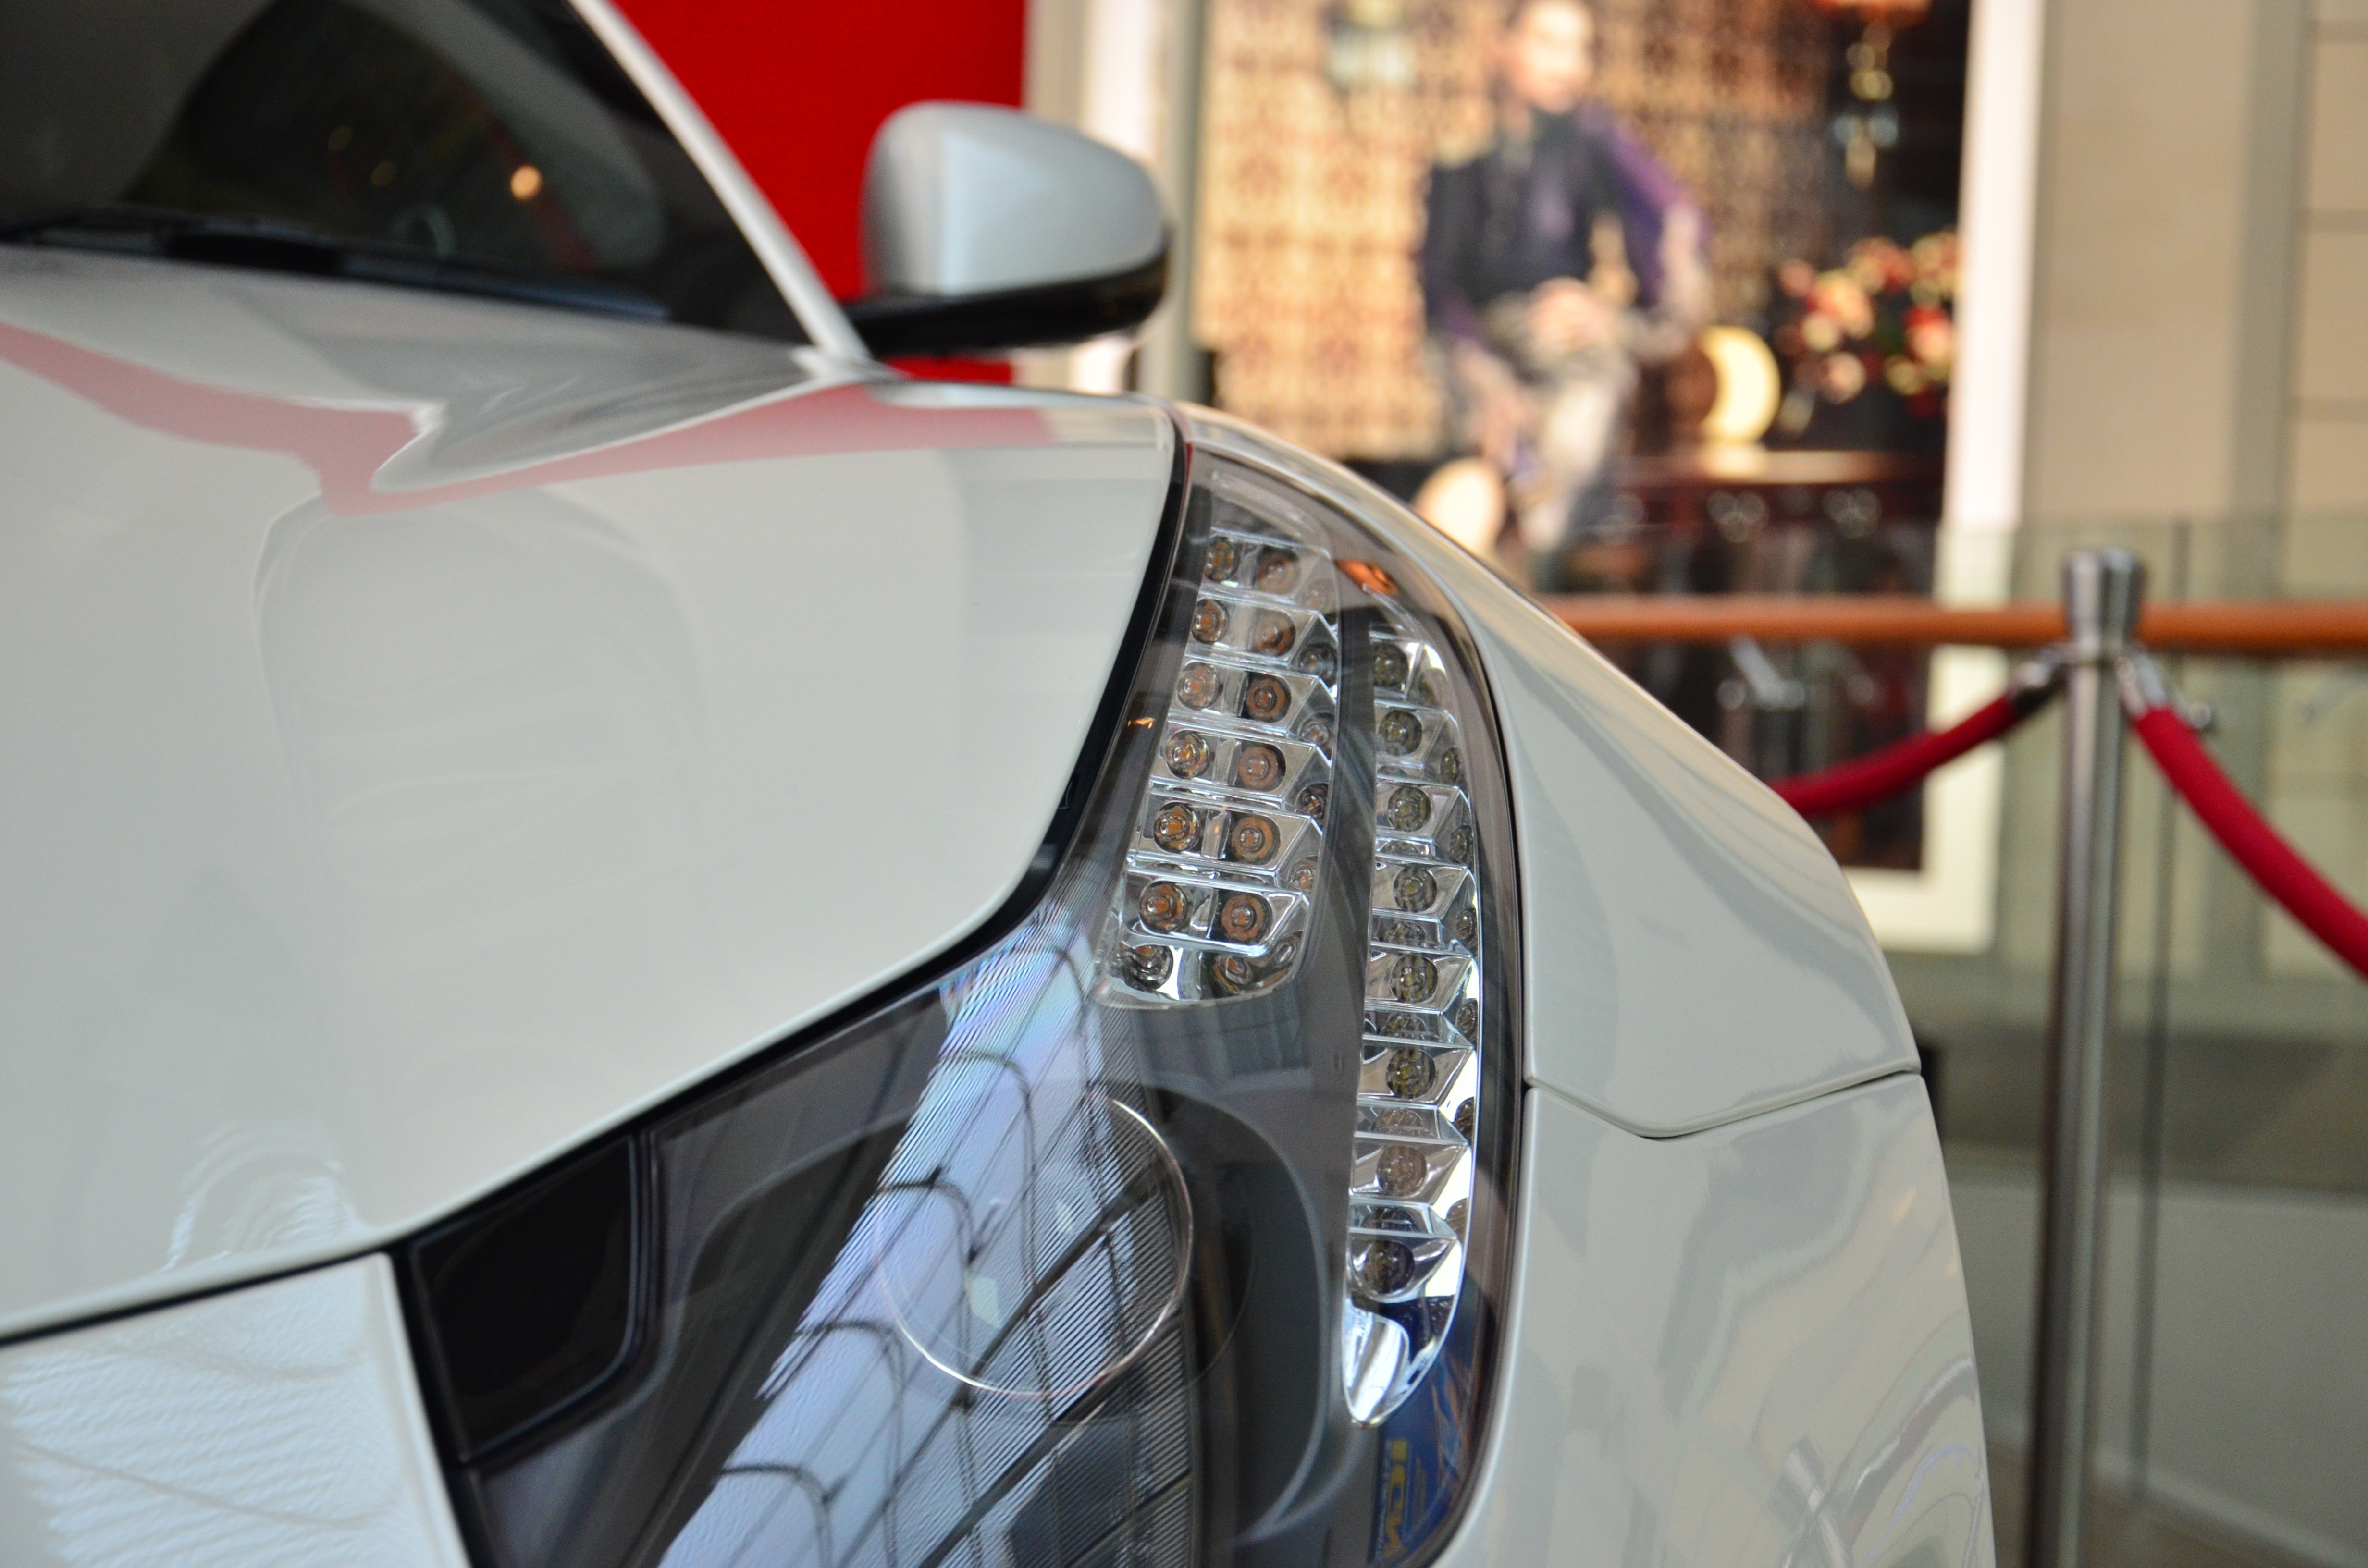
car, wheel, vehicle, auto, sports car, supercar, luxury, style, bmw, ferrari, exhibition, auto show, land vehicle, automobile make, automotive exterior, automotive design, luxury vehicle